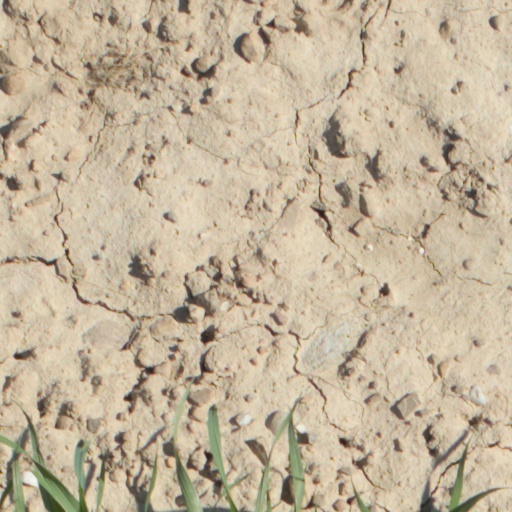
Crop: wheat